Caroline Island

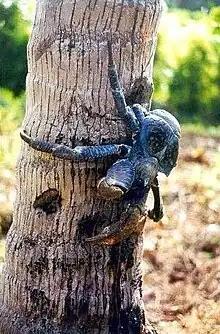
The coconut crab, a threatened species that lives on Caroline Island

There is no weather station located at Caroline. During 2014 (as of 2021 the last year for which data is publicly available), monthly mean temperatures at South Tarawa, the capital of Kiribati, ranged between , with maximum monthly temperatures ranging from and minimum temperatures ranging from . Caroline Island lies within a region of highly variable precipitation; between 1950 and 2010 the region received an average of of rain annually. Tides are on the order of , and trade winds, generally from the northeast, mean that corner of the island experiences the roughest seas.